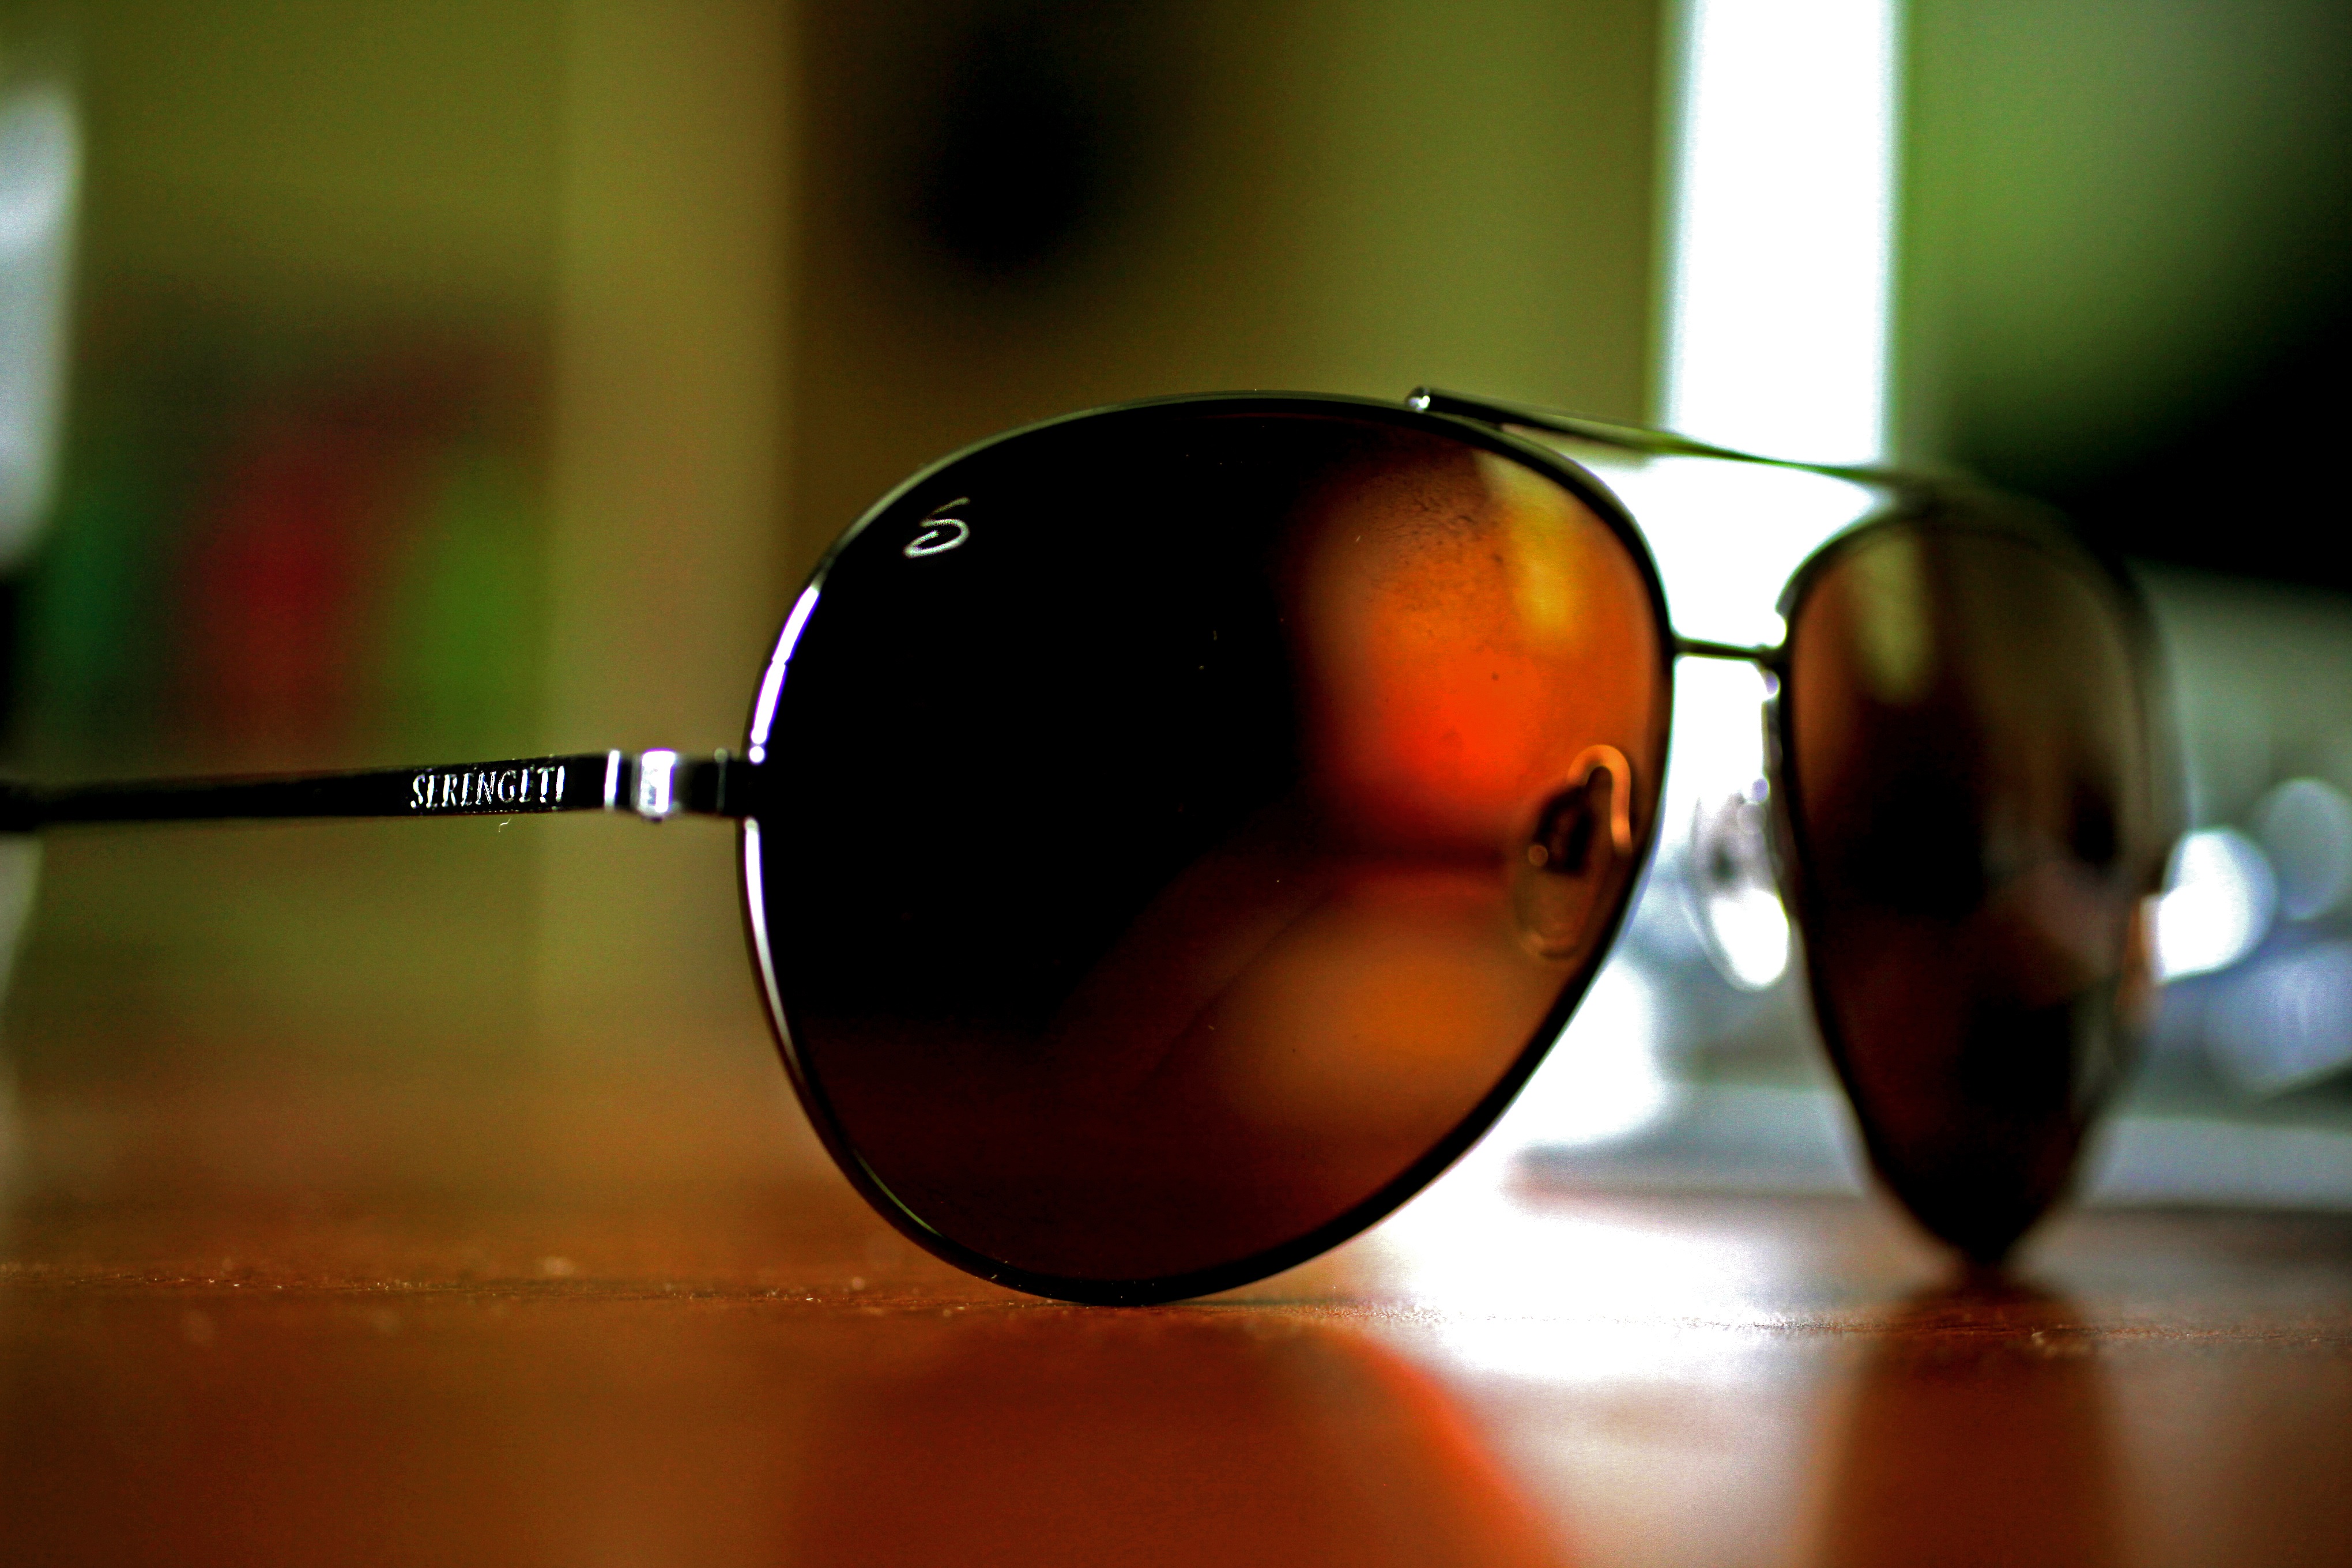
light, photography, glass, green, reflection, red, color, black, yellow, circle, close up, sunglasses, glasses, eyewear, shape, macro photography, vision care